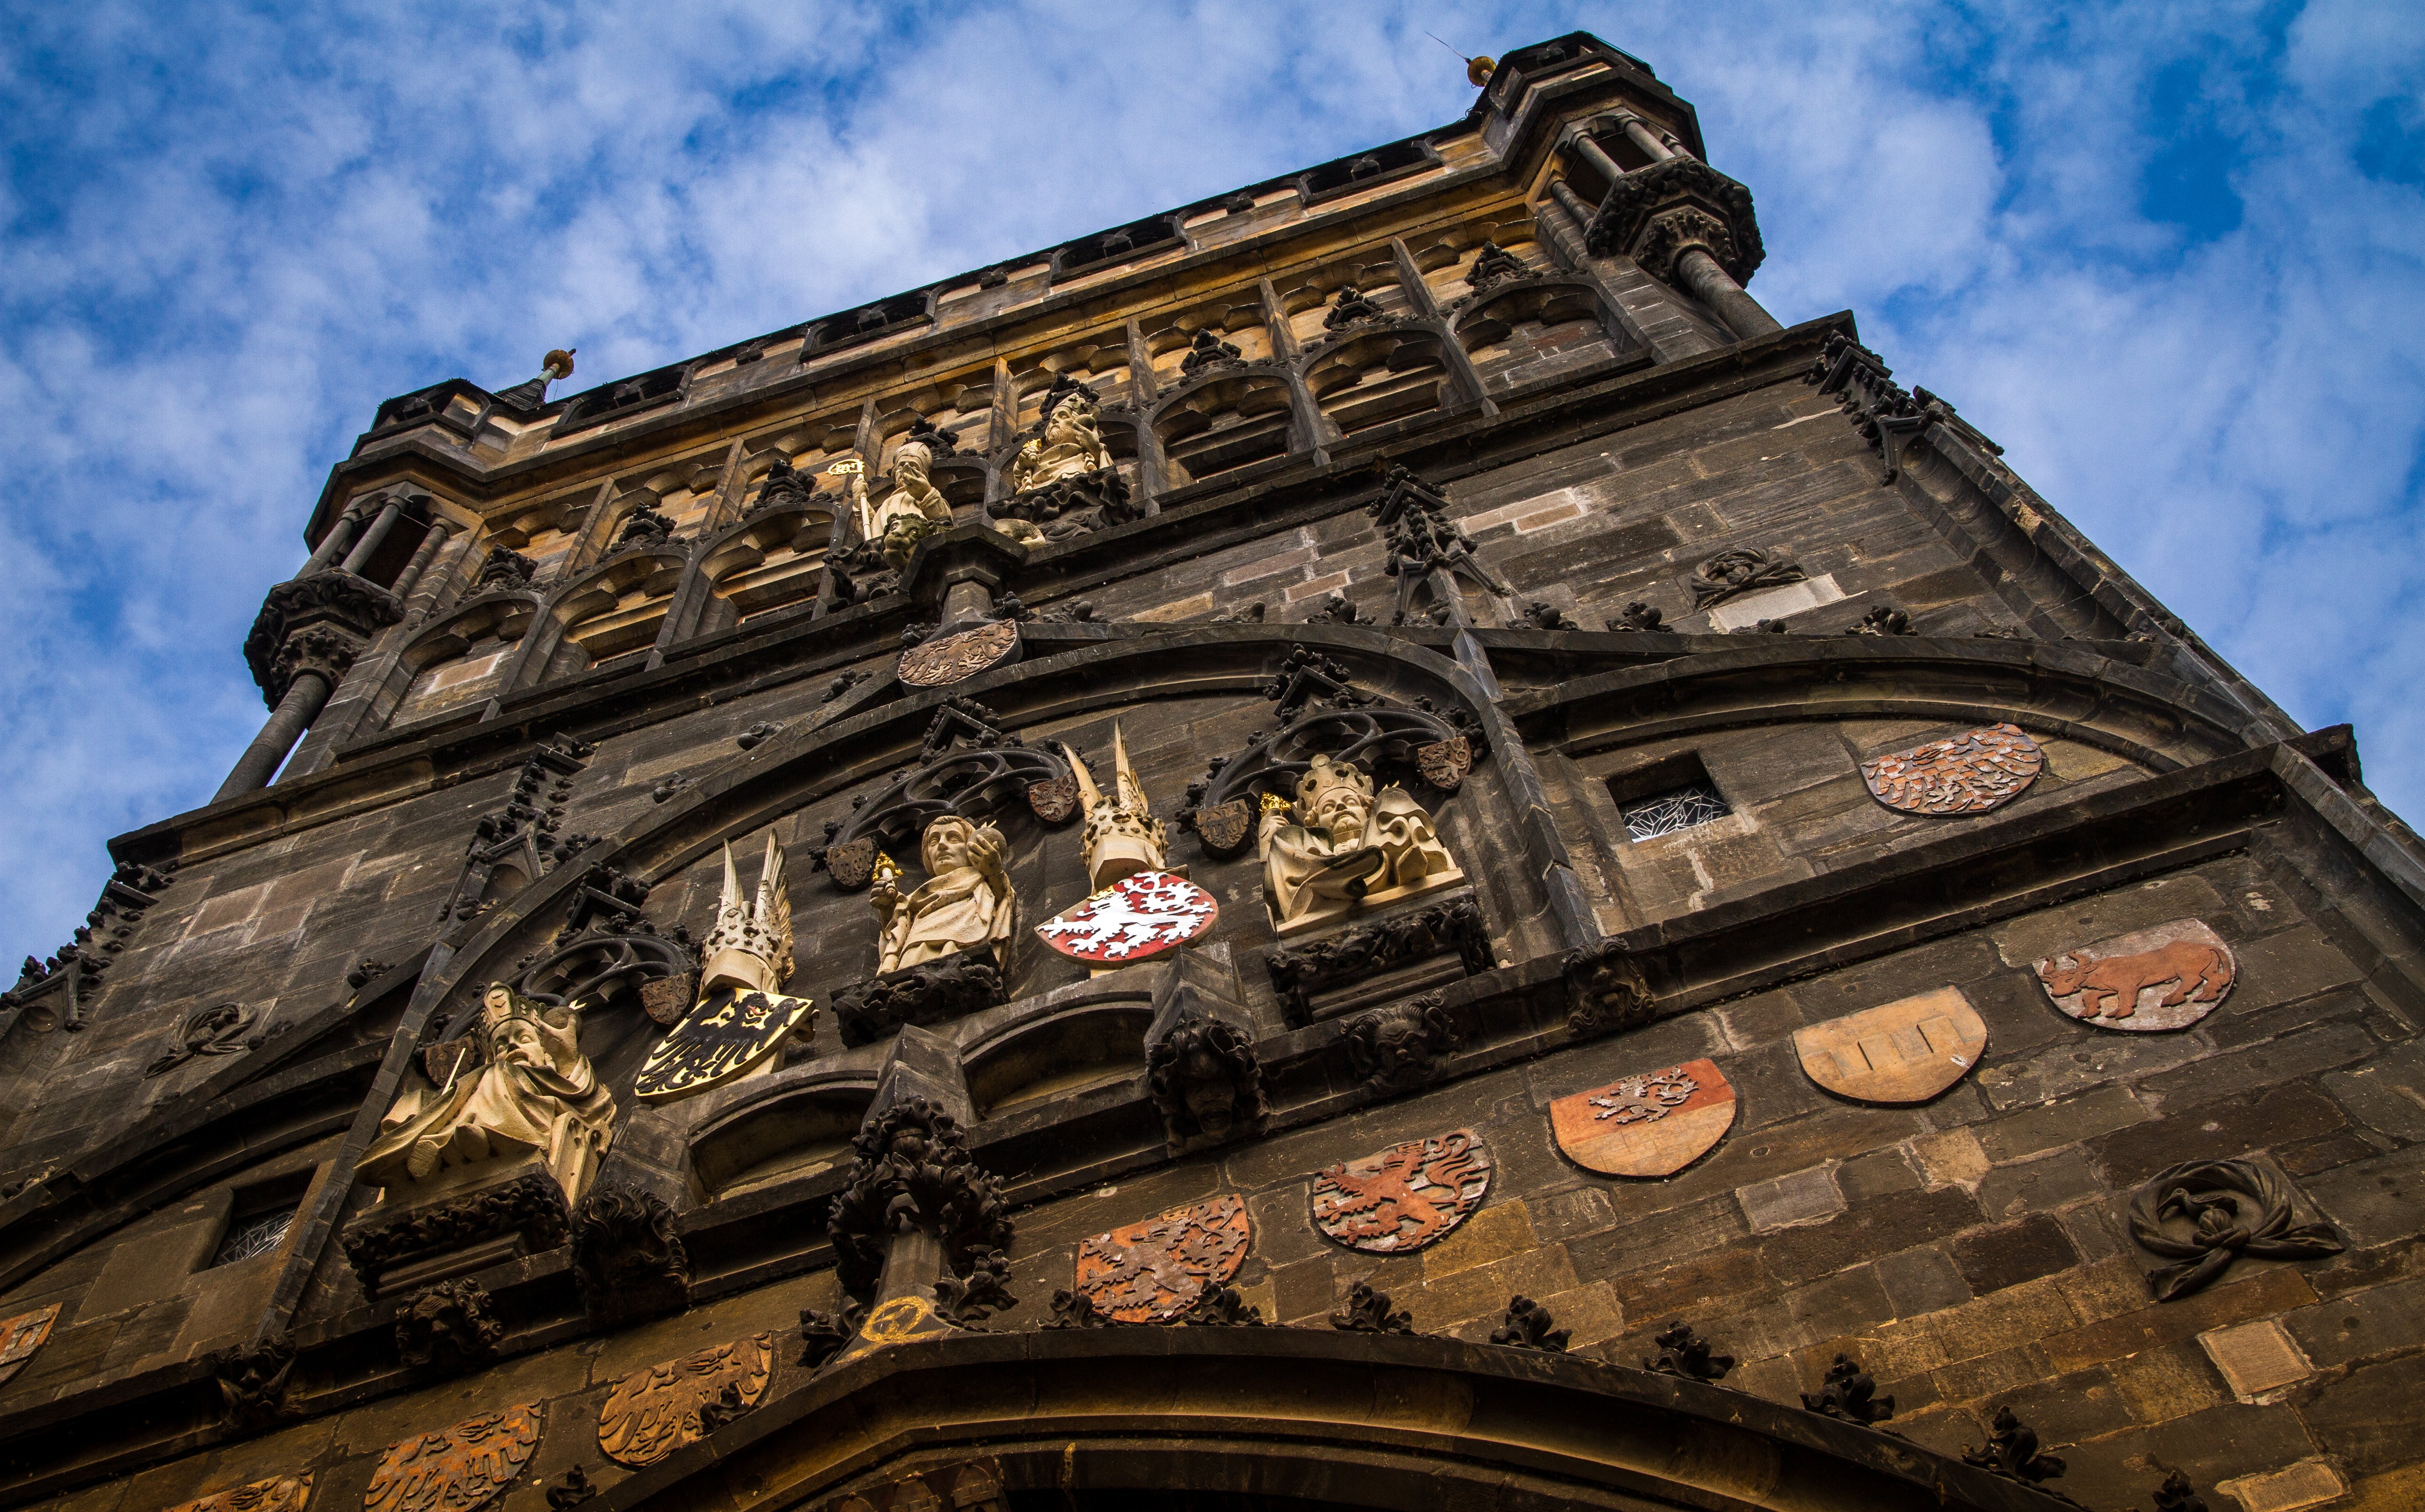
architecture, bridge, town, old, city, urban, monument, cityscape, travel, europe, arch, tower, landmark, sightseeing, cathedral, prague, place of worship, outdoors, art, praga, republic, karluv, most, charles, czech, praha, karola, screenshot, ancient history